Diaptomus

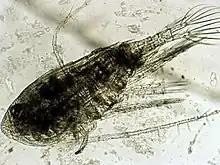
Unidentified species of "Diaptomus" from the Great Lakes

Diaptomus is a genus of copepods with a single eye spot. It is superficially similar in size and appearance to "Cyclops". However it has characteristically very long first antennae that exceed the body length. In addition, the females carry the eggs in a single sac rather than the twin sacs seen in "Cyclops". It is a copepod of larger freshwater ponds, lakes and still waters.